Nik Mrdja

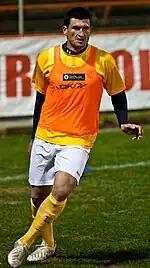
Mrdja with Central Coast Mariners in 2009

Nikola "Nik" Mrdja (born 30 November 1978) is an Australian former professional soccer player, who played as a forward. Mrdja had a career spanning several National Soccer League (NSL) and A-League clubs from 1998 to 2011, as well as a brief spell in Sweden with AIK in 2004. Mrdja made one appearance for Australia, in a friendly against Argentina in 2007.